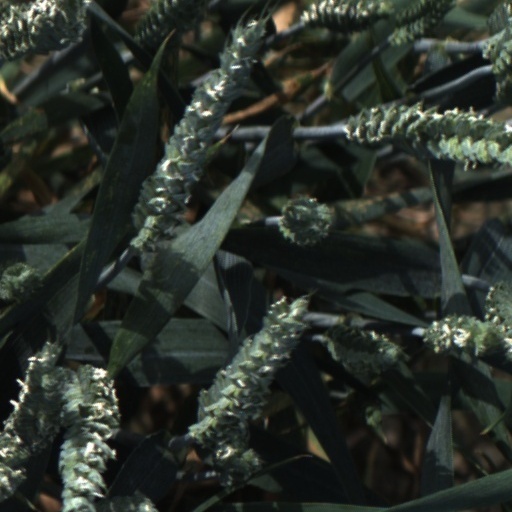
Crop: wheat